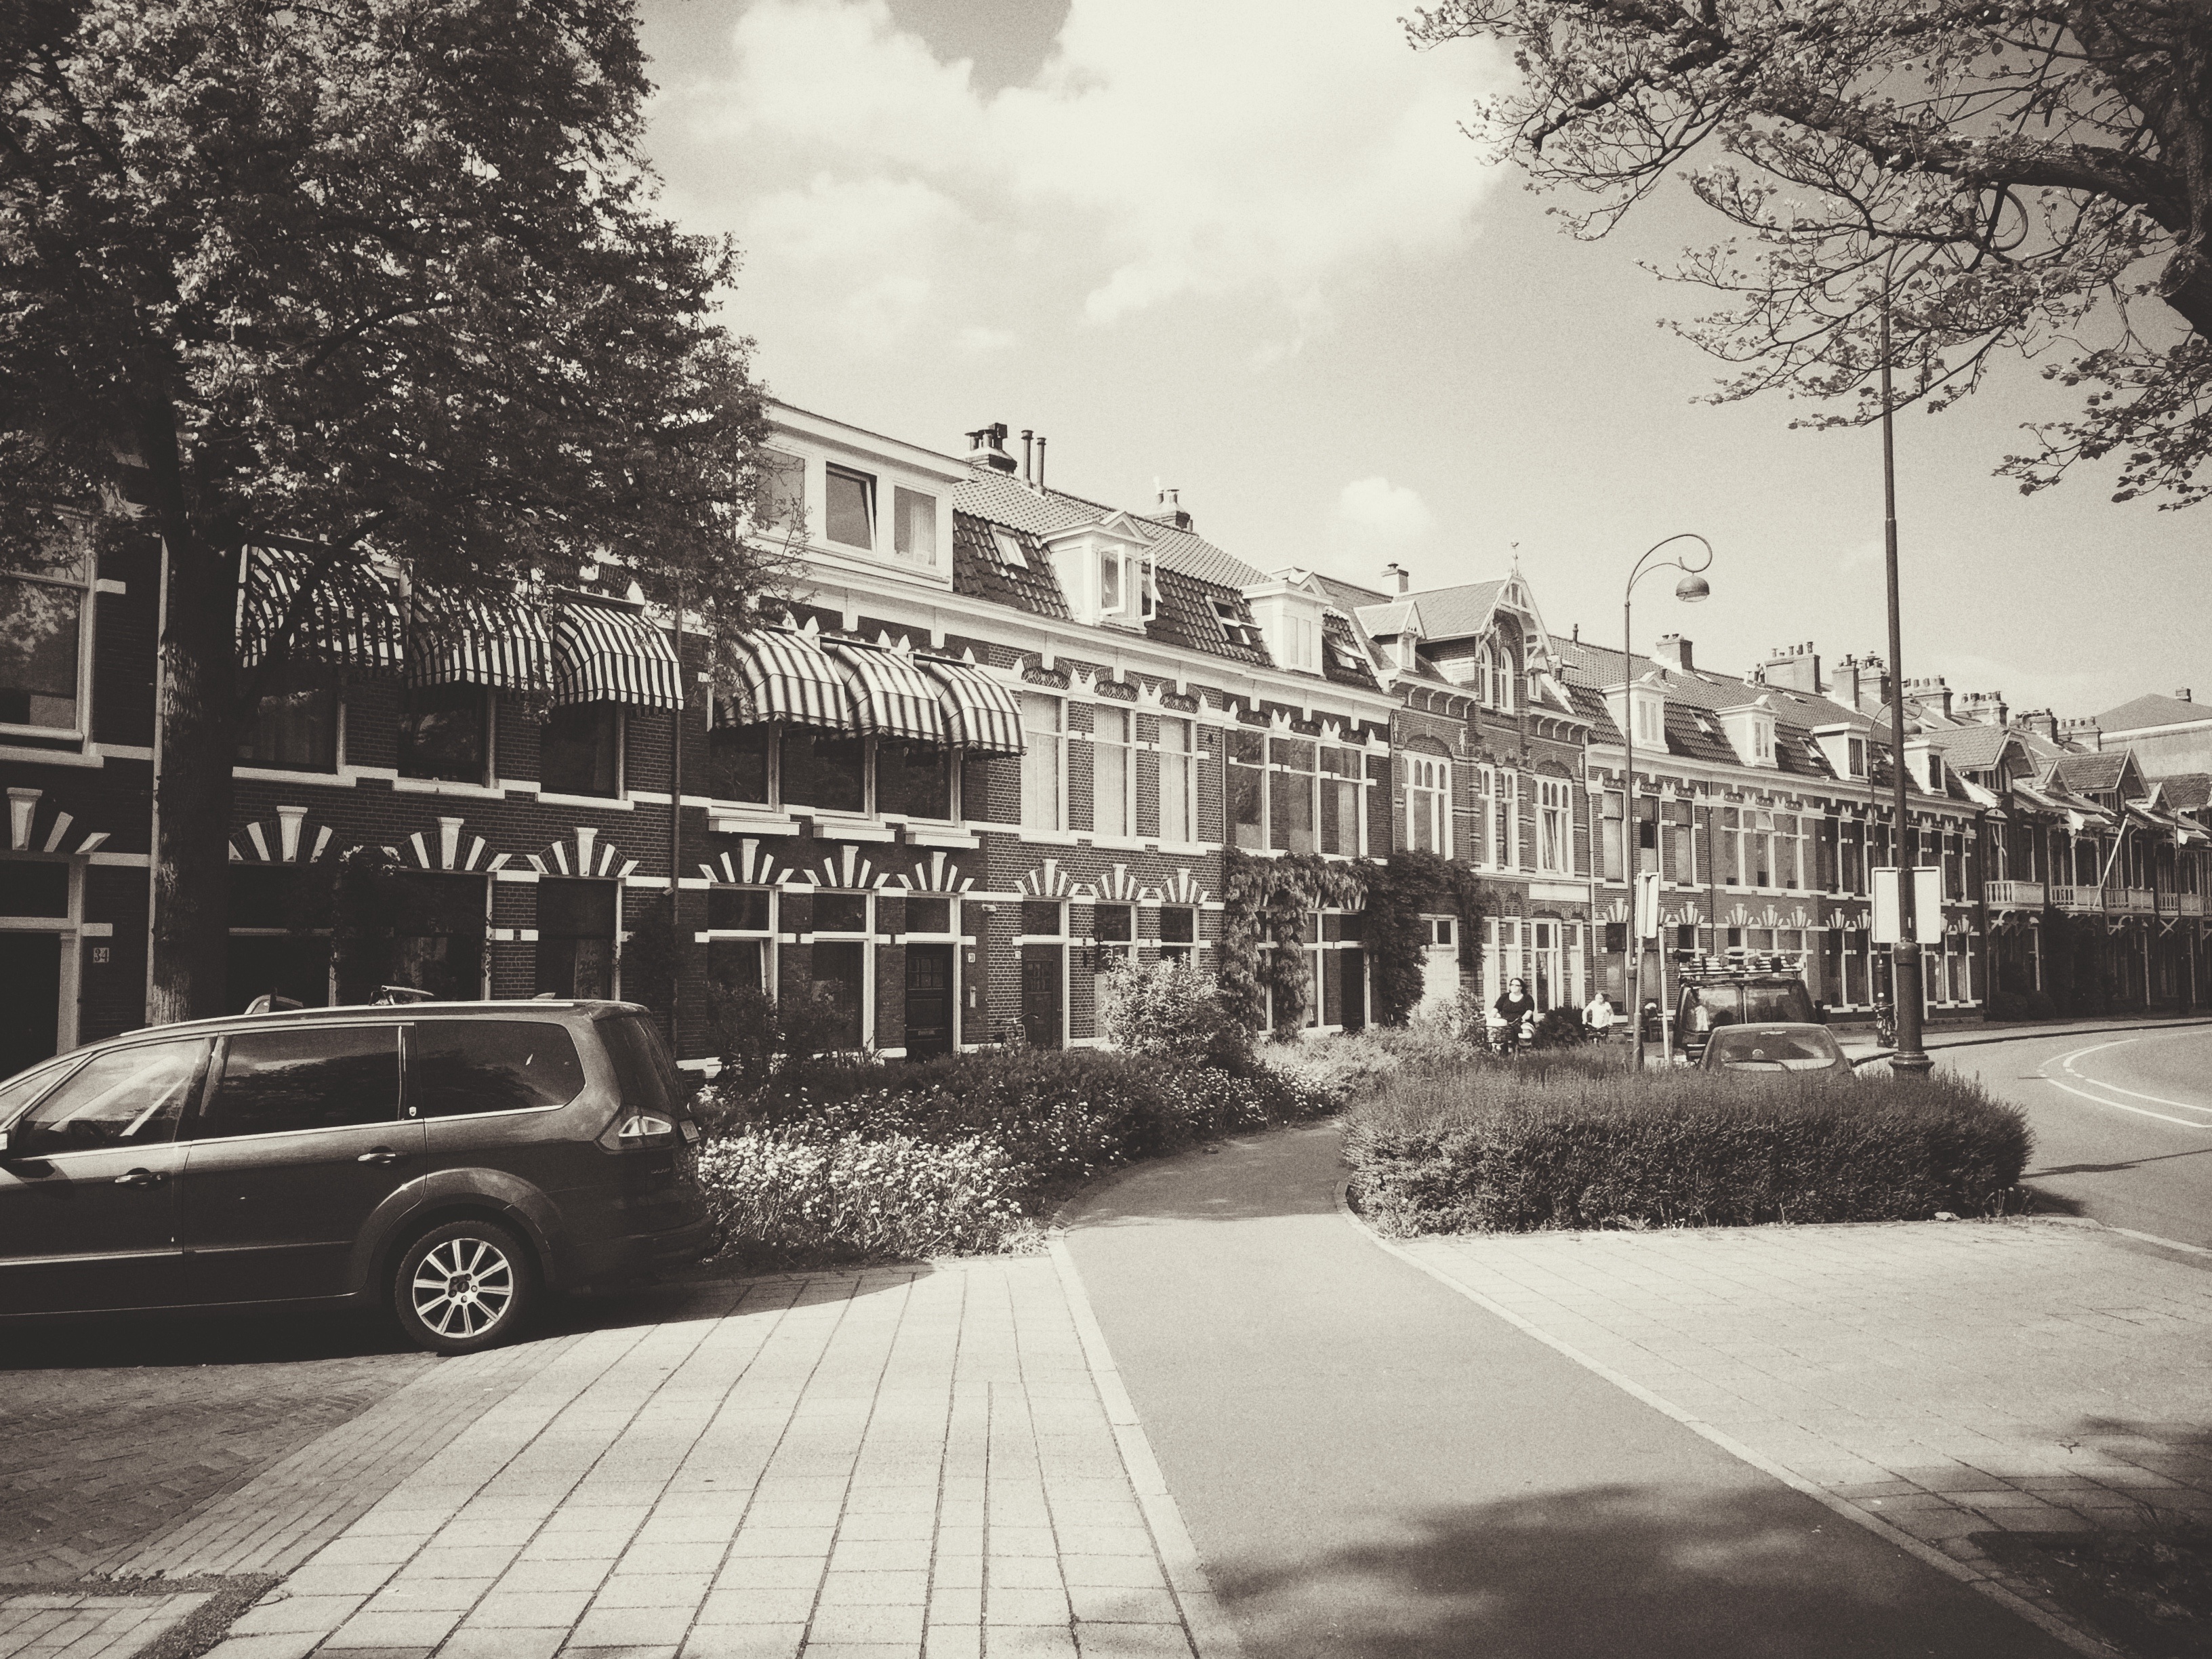
black and white, architecture, road, street, town, city, cityscape, downtown, monochrome, infrastructure, neighbourhood, urban area, monochrome photography, residential area, human settlement